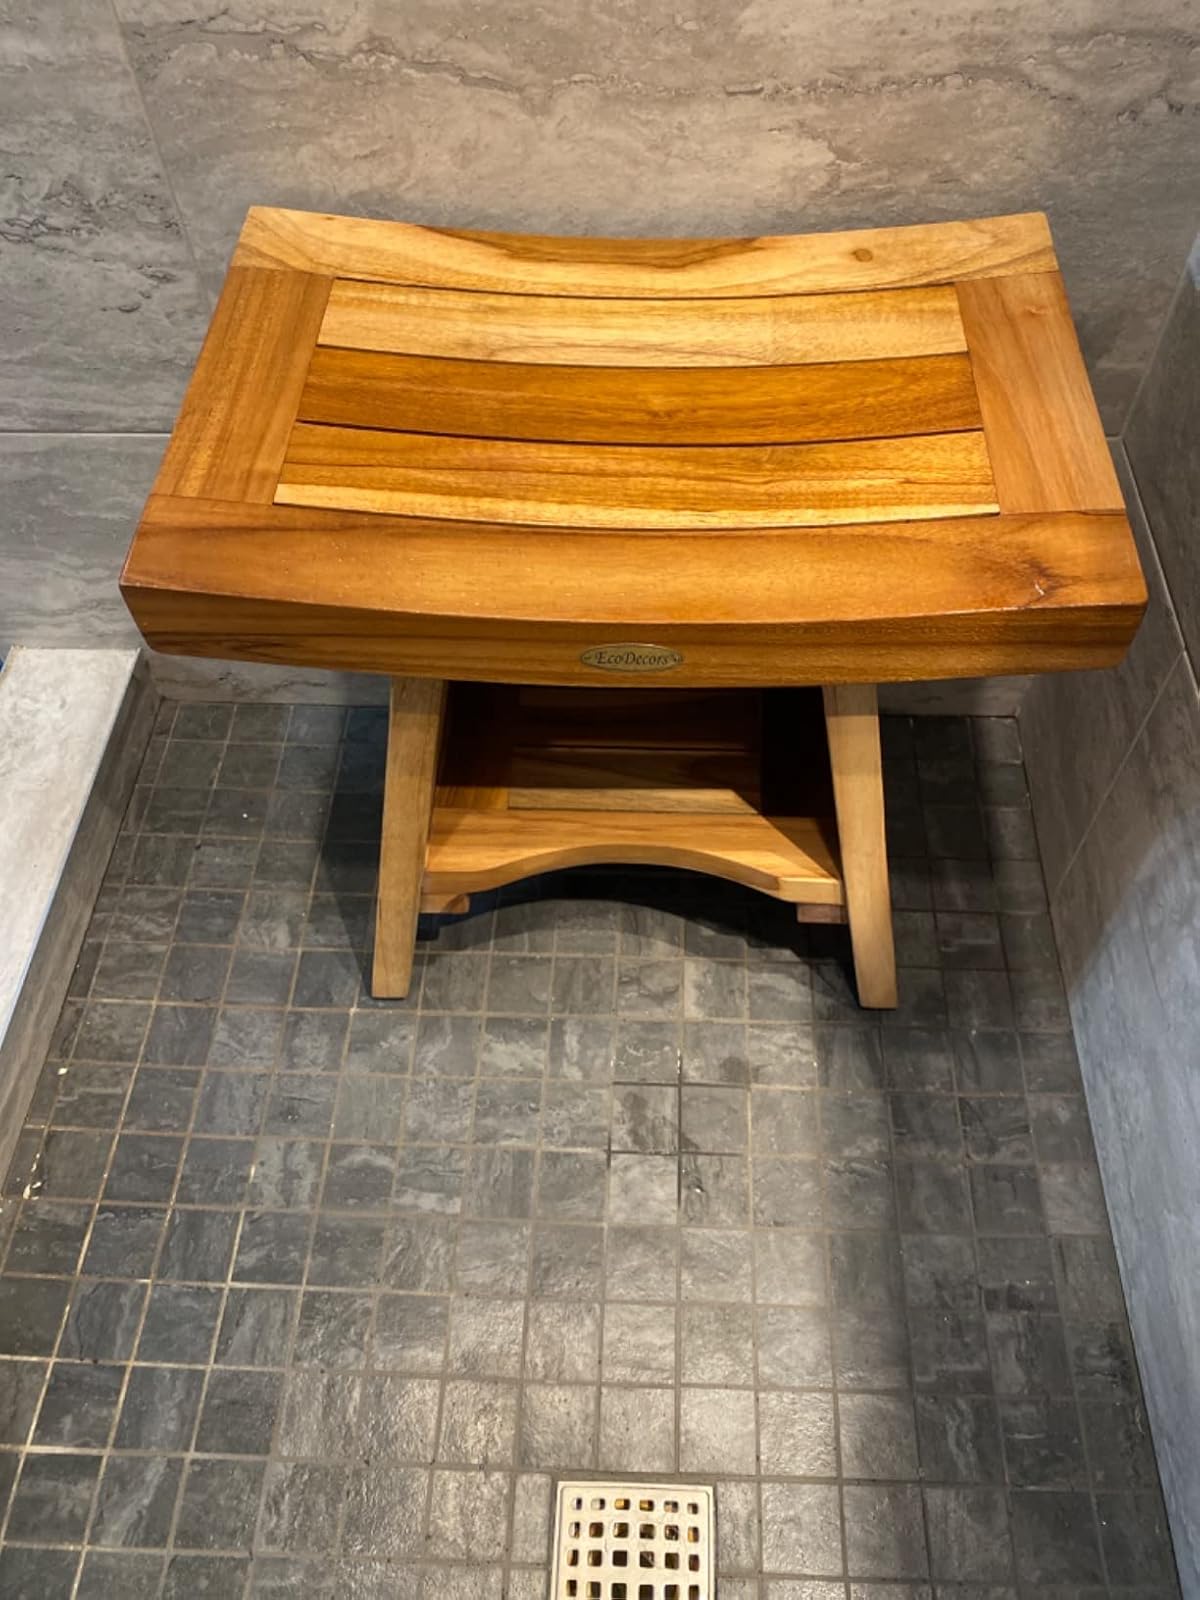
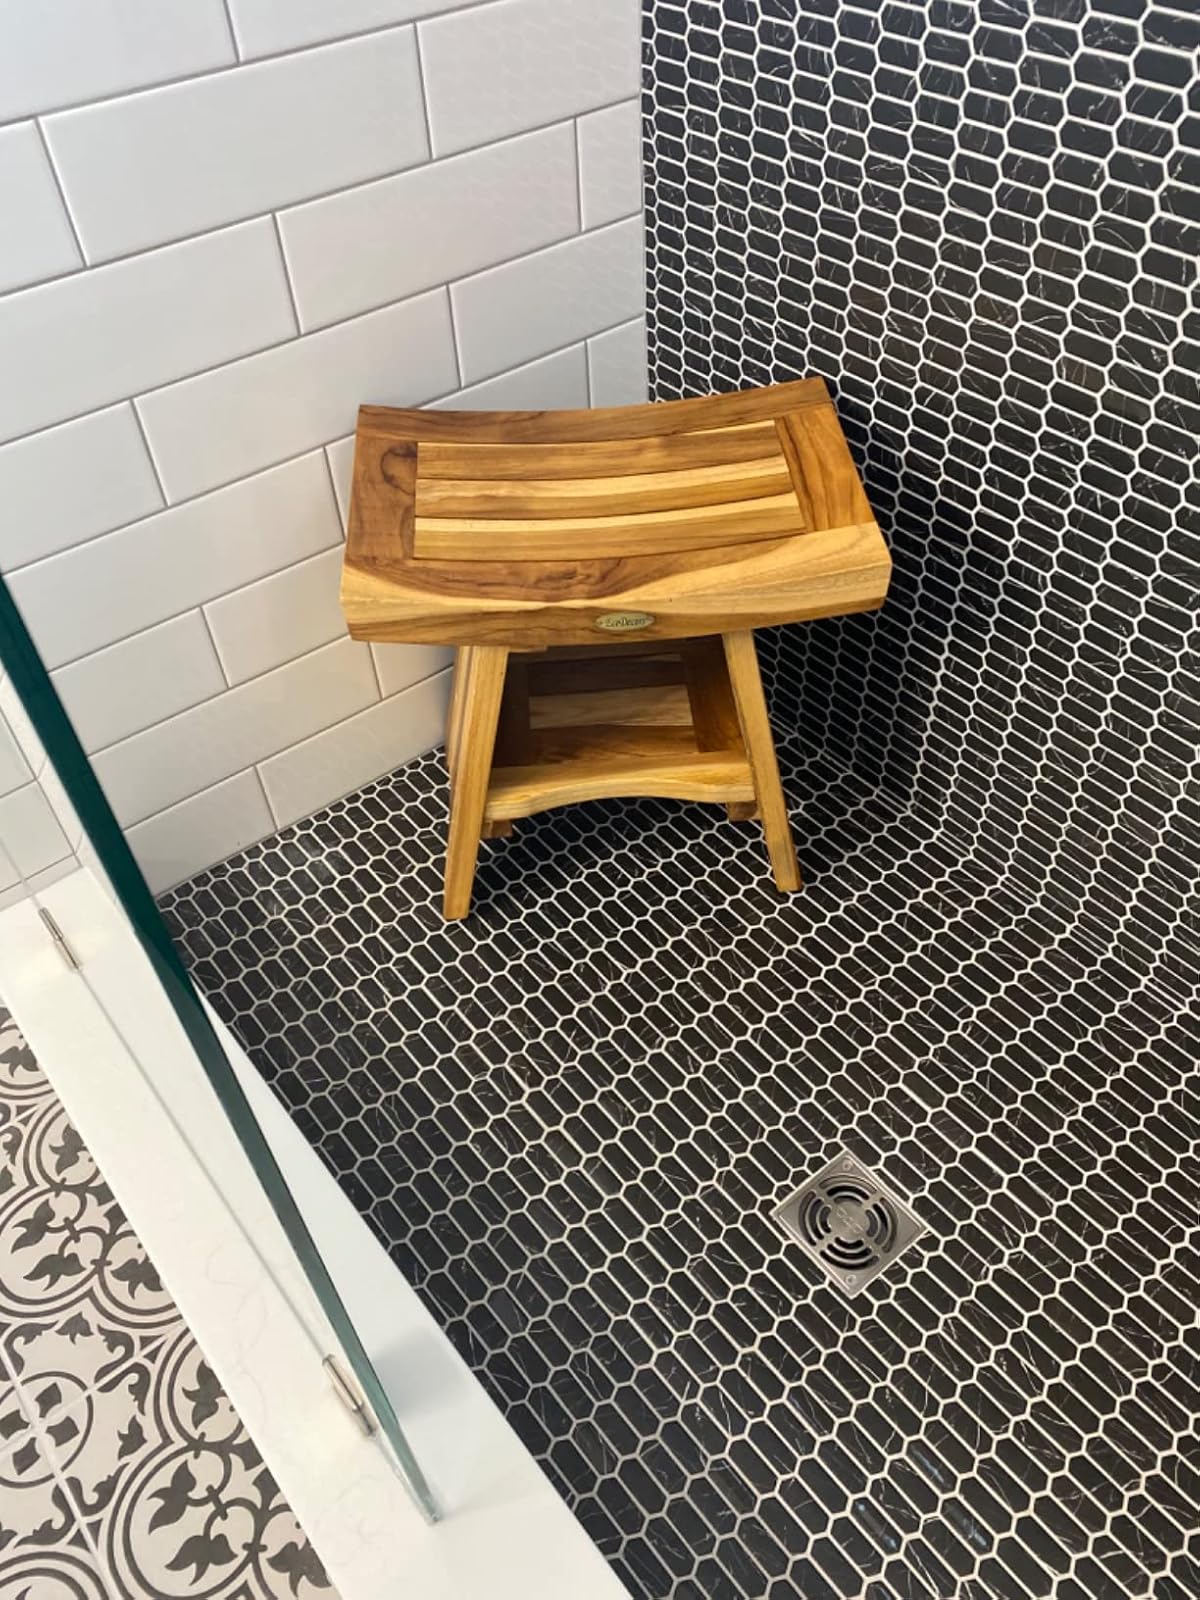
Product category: stool
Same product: yes